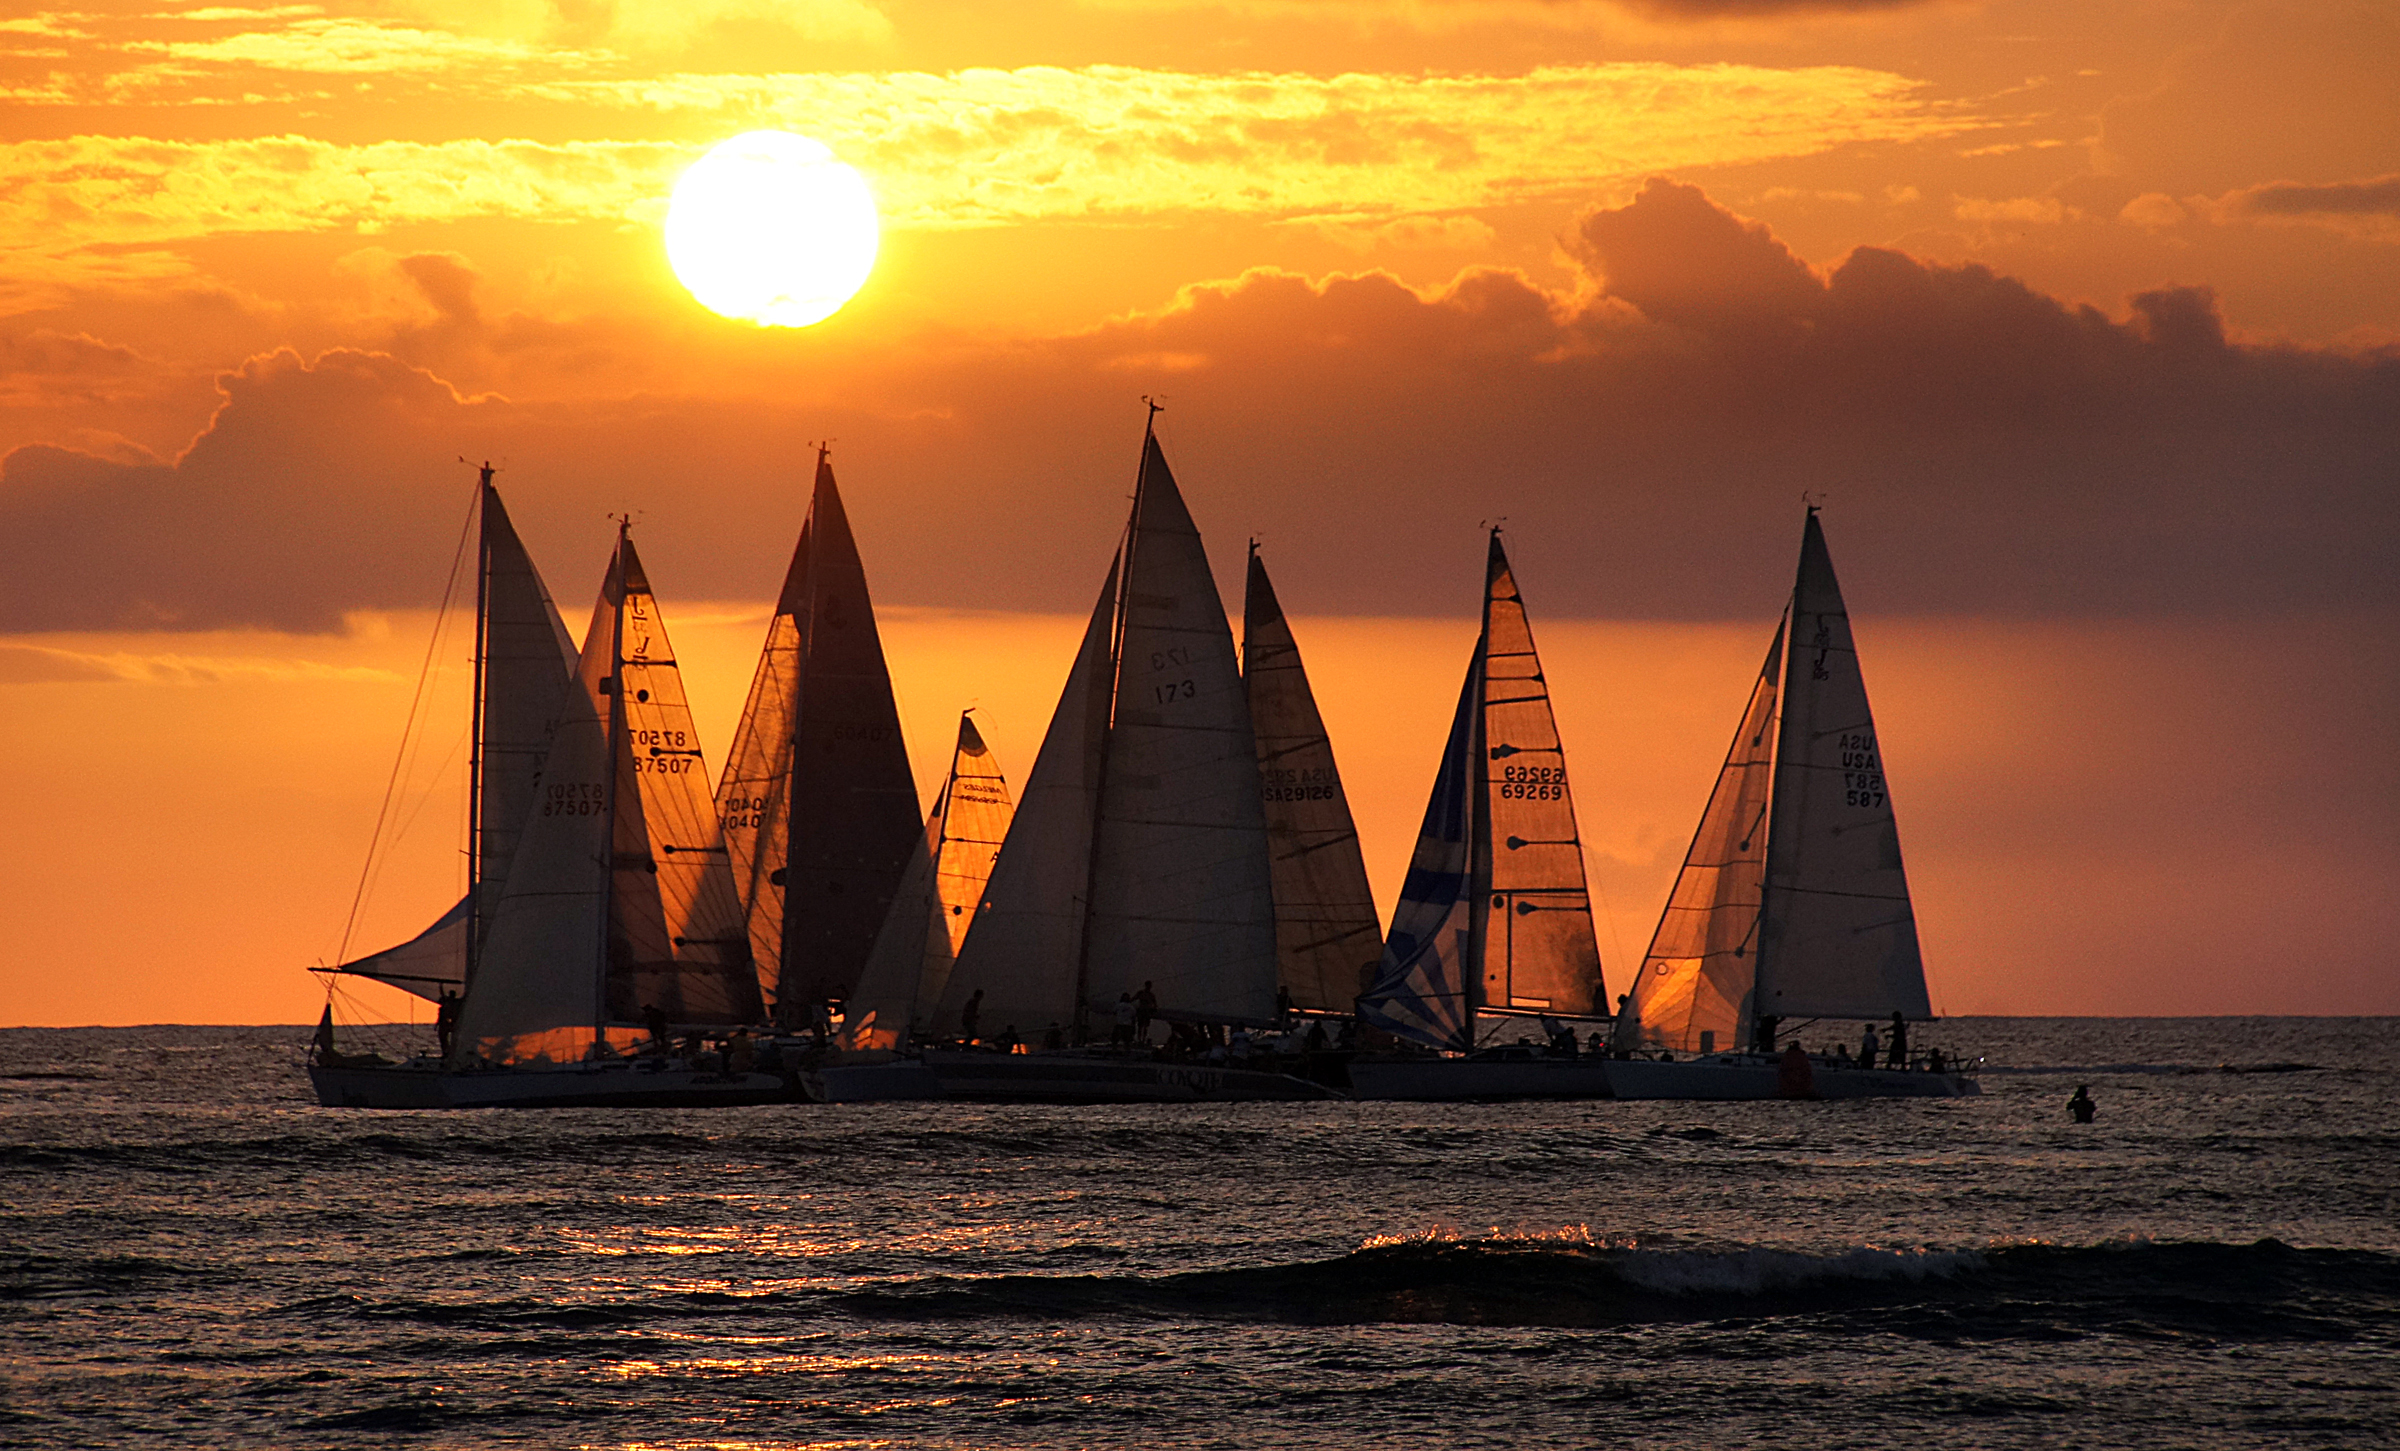
sea, coast, ocean, horizon, cloud, sun, sunrise, sunset, boat, skyline, sunlight, morning, dawn, dusk, evening, vehicle, tower, sailing, bay, hawaii, sailboat, boats, sail, pacific, sonyalpha, pacificisland, pacificislands, sonydslra580, honolulu, tamron18270mmpzd, redsky, sailing ship, afterglow